Portskewett Pier railway station

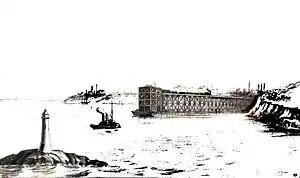
Portskewett Pier. The works at Sudbrook for the Severn Tunnel may be seen in the background.

Portskewett Pier was a station on the Bristol & South Wales Union Railway. The pier at Black Rock, near Portskewett, was the Welsh side of the New Passage Ferry across the River Severn. The ferry linked rail services between Bristol and South Wales, avoiding the previous long detour through Gloucester. The ferry service lasted for nearly twenty five years, from 1863 to 1886, until the opening of the beneath the river.